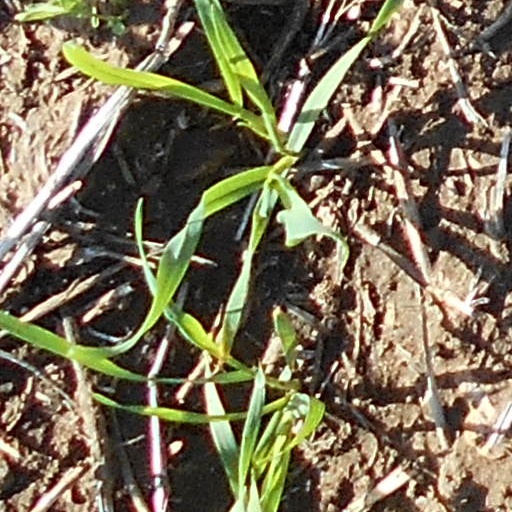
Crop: wheat